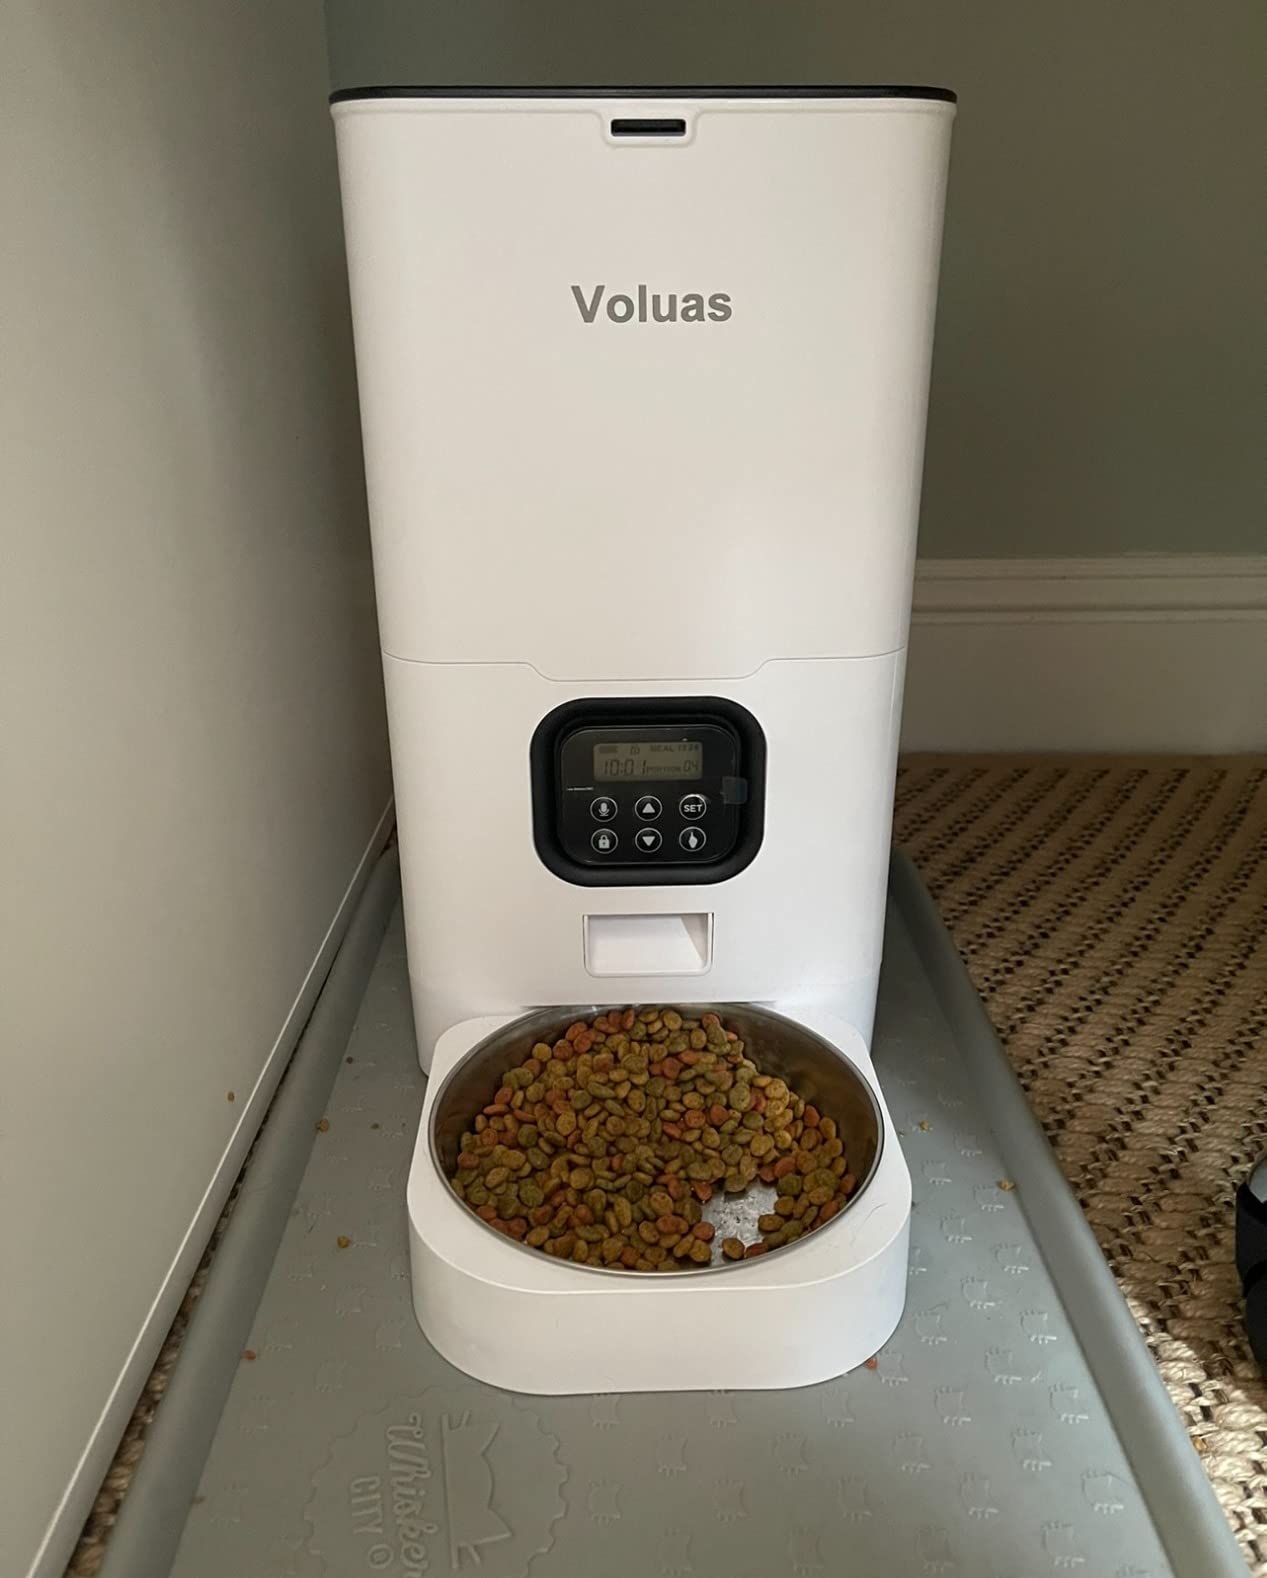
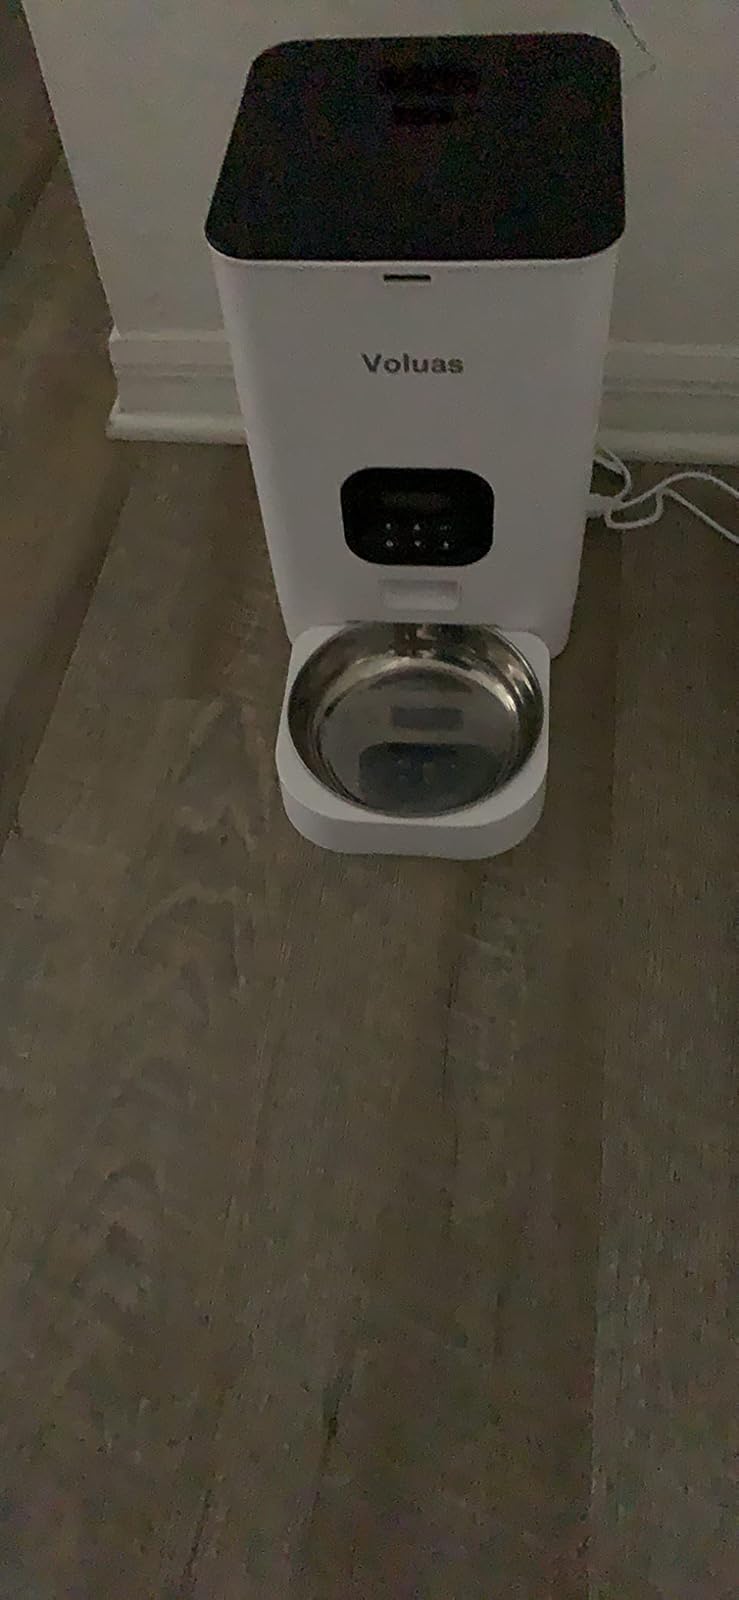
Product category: items_feeder
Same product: yes